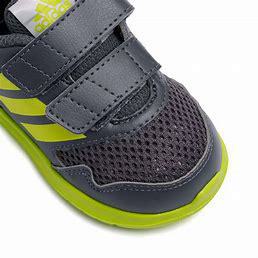
Brand: Adidas
Model: Altarun